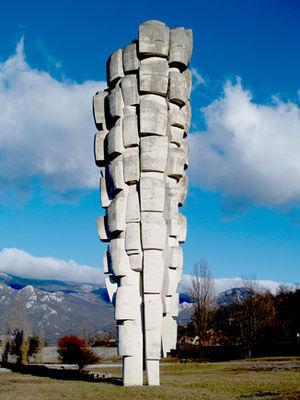
Cet article recense les monuments à la Seconde Guerre mondiale en Croatie.